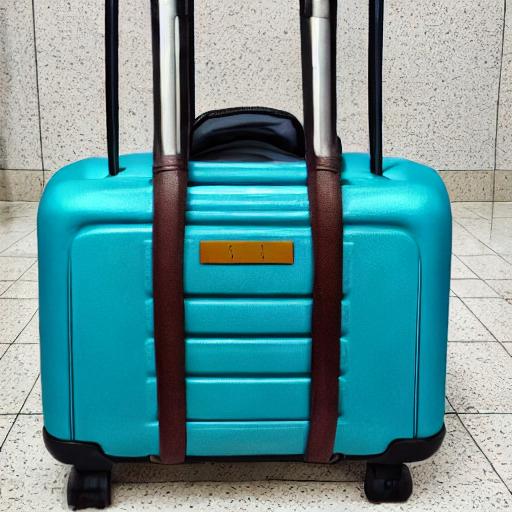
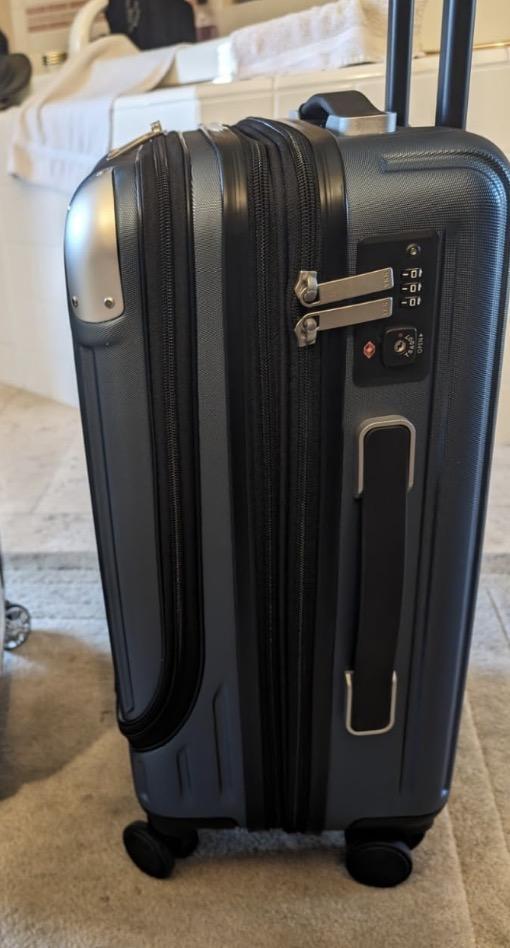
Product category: items_tea
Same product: no